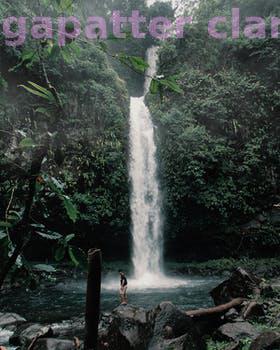
Label: Watermark